Answer in natural language. Considering the relative positions, is black modern high-back chair to the left or right of Doorway? Choose between the following options: right or left
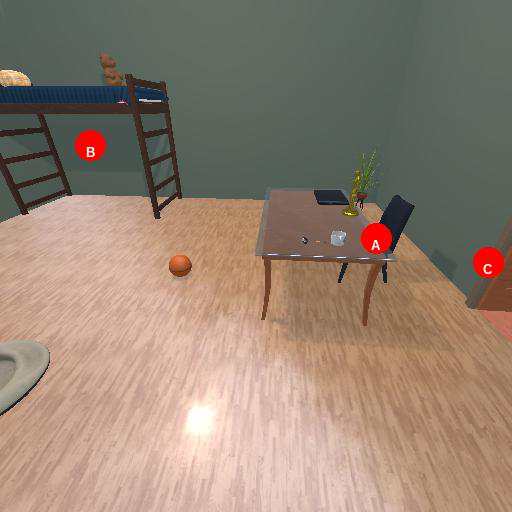
<answer>left</answer>